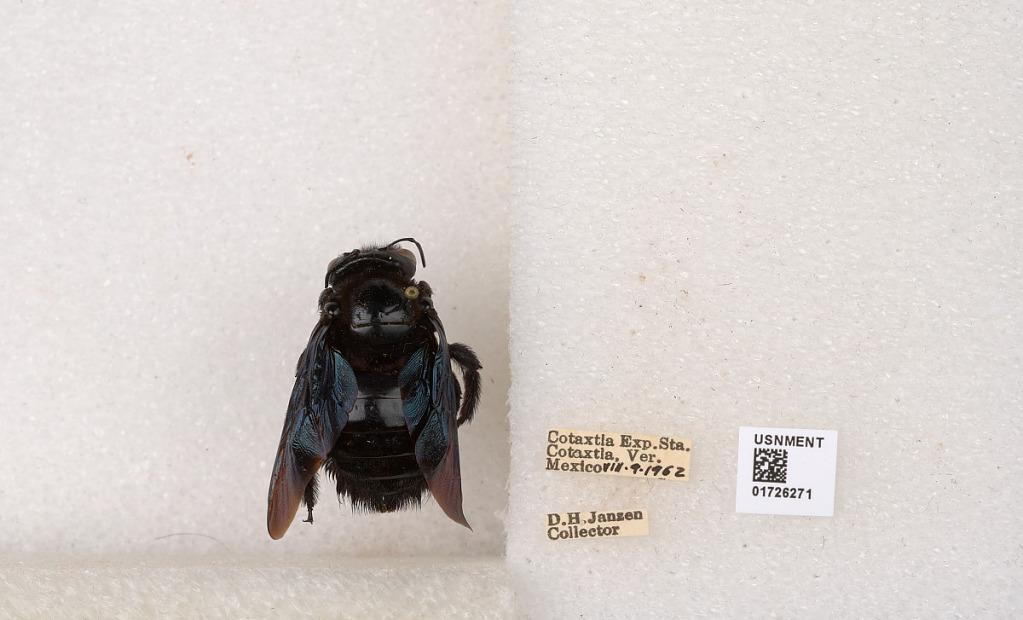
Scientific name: Xylocopa (Megaxylocopa) fimbriata Fabricius
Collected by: D. Janzen
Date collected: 1962-8-9
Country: Mexico
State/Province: Veracruz
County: Cotaxtla
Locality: Cotaxtla Exp. Sta.